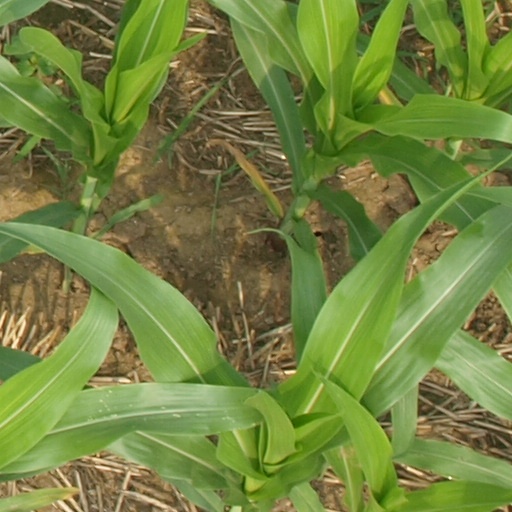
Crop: maize; corn